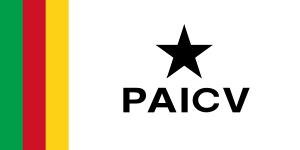
Le Parti africain pour l'indépendance du Cap Vert est un parti politique capverdien, issu de la séparation en 1980 d'avec le Parti africain pour l'indépendance de la Guinée et du Cap-Vert, à la suite d'un coup d’État en Guinée-Bissau qui déposa le président Luís Cabral, frère du héros de l’indépendance cap-verdienne Amílcar Cabral. Le PAICV est membre de l'Internationale socialiste.